Toyota in Formula One

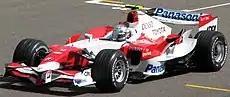
Jarno Trulli driving the Toyota TF107 at the 2007 Bahrain Grand Prix. He finished the race in 7th place after qualifying 9th.

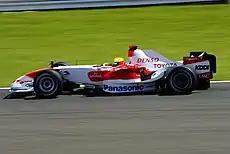
Ralf Schumacher at the 2007 British Grand Prix.

Trulli and Schumacher were retained by Toyota for . The Toyota TF107 was officially launched on 12 January 2007 in Cologne, Germany. Toyota began their winter testing programme in Valencia on 29 January 2007. Toyota enjoyed a competitive start to the pre-season testing at the Valencia circuit. Toyota's supply of customer engines was moved from the Midland F1 team to British former constructors' champions Williams who had, by their own standards, underperformed with Cosworth engines during 2006.